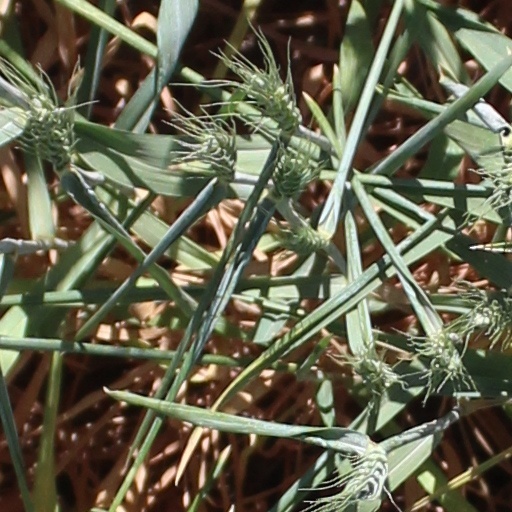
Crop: wheat